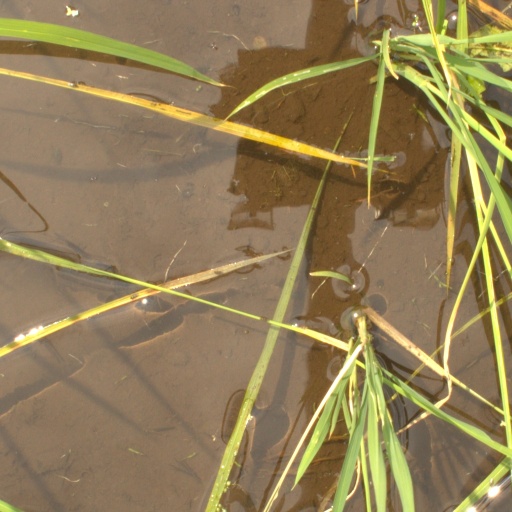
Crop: rice